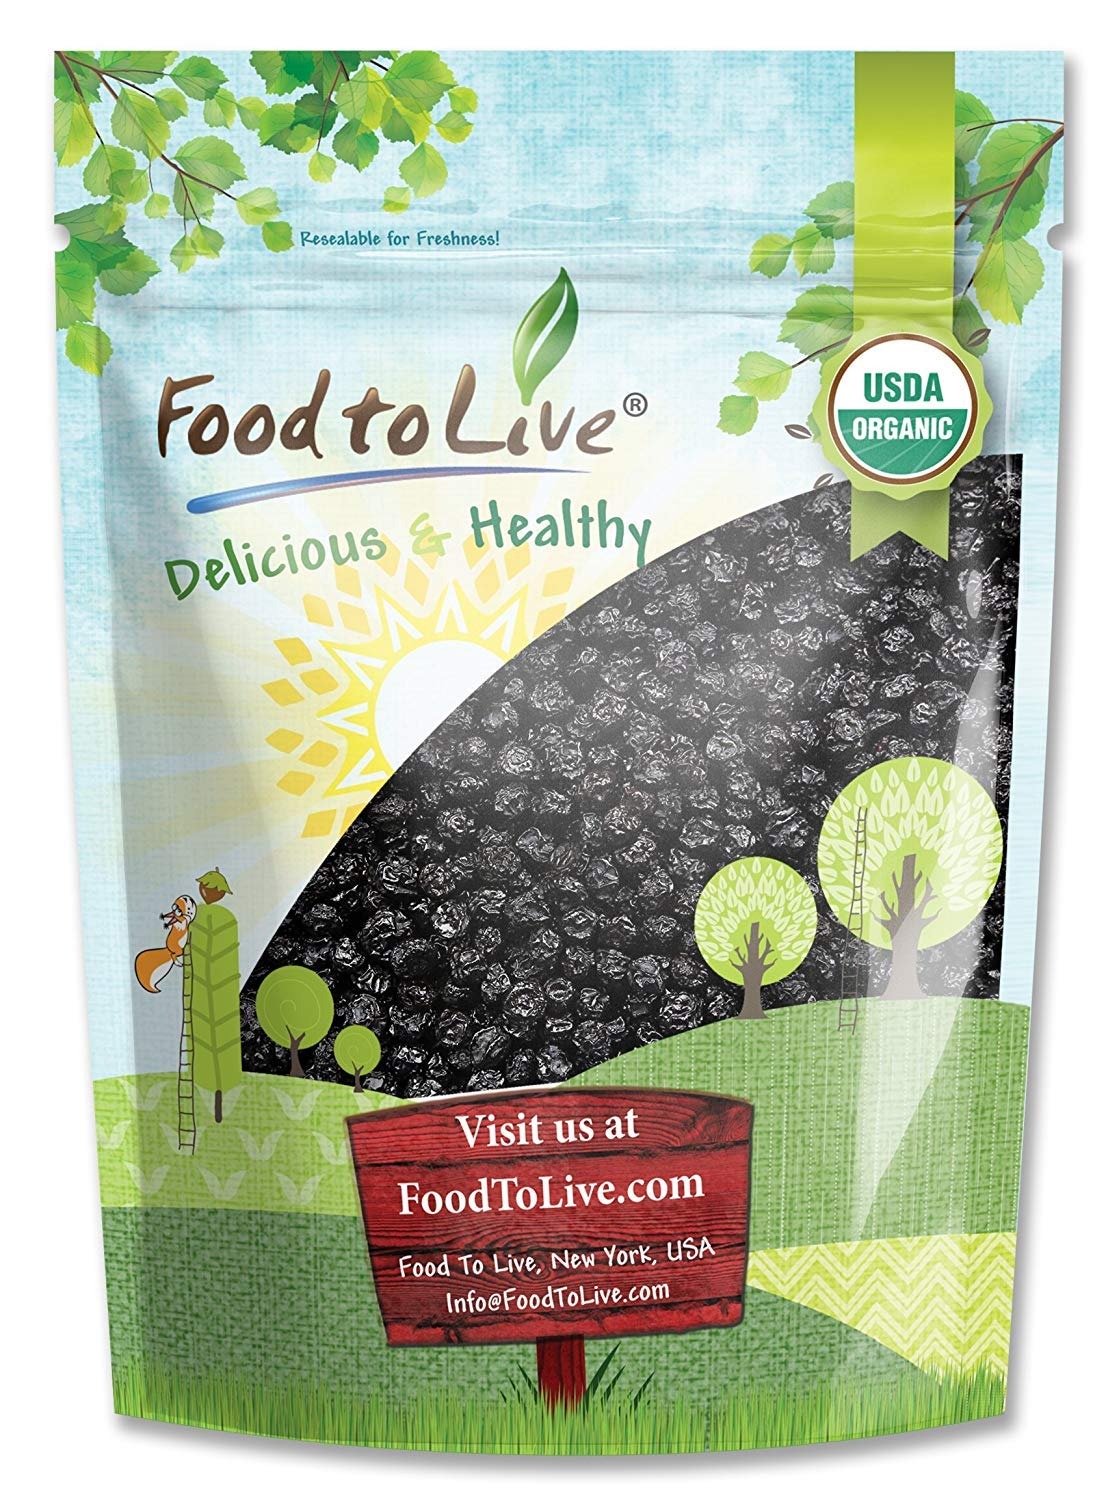
Item Name: Food to Live Organic Dried Blueberries, 2 Pounds Non-GMO, Kosher, Vegan, Unsulfured, Bulk
Bullet Point 1: ✔️ DELICIOUS SNACK: Our Dried Blueberries are full of fiber and essential nutrients. Gently Infused with Organic Sugar. Lightly Coated with Organic Sunflower Oil.
Bullet Point 2: ✔️ INFUSION OF ANTIOXIDANTS: Organic Dried Blueberries from Food To Live are rich in vitamins A and C.
Bullet Point 3: ✔️ BONE STRENGTH SUPPORT: Dried blueberries contain bone-strengthening minerals – calcium and vitamin K.
Bullet Point 4: ✔️ ORGANIC PRODUCT: Food to Live Dried Blueberries are USDA. Gently Infused with Organic Sugar and Lightly Coated with Organic Sunflower Oil.
Value: 32.0
Unit: Ounce

Price: 38.1